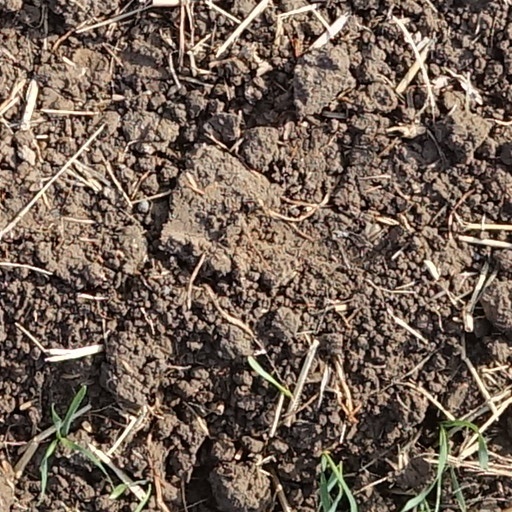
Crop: wheat